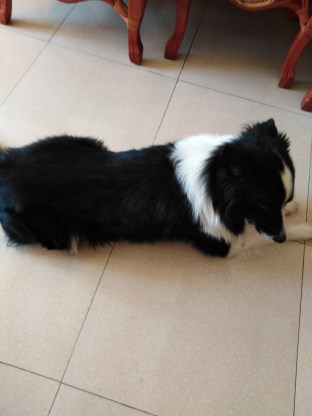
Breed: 2594-n000109-Border_collie